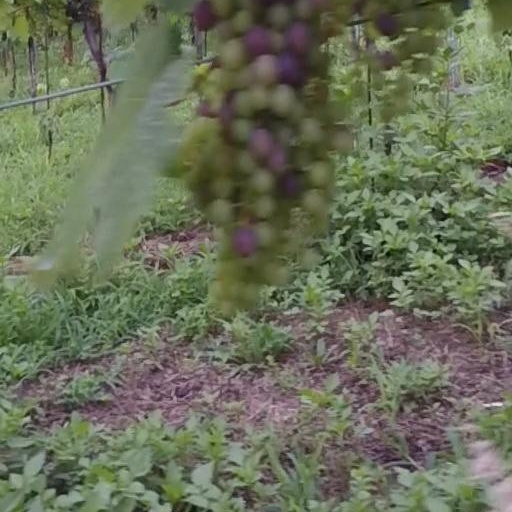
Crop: grape